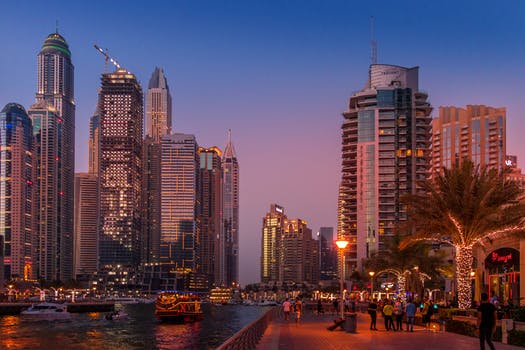
Label: No Watermark